John Baldwin (educator)

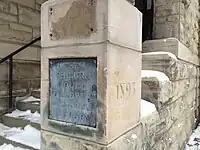
Cornerstone dedicating the Baldwin Library

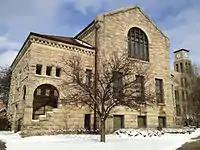
Baldwin Library

In 1867, Baldwin purchased the Darby plantation in Louisiana, a plantation of about . At the age of eighty, Baldwin learned of the situation in India; there were large numbers of Europeans in India who could not get a proper education. The Baldwin High School for Boys and the Baldwin High School for Girls were then built in 1880. John Baldwin died at his home in Baldwin, Louisiana on Sunday, December 28, 1884, at 10 A.M.